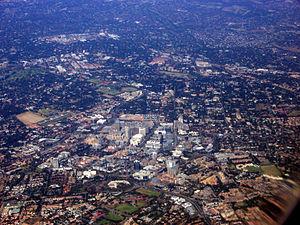
Sandton est un faubourg en banlieue de la ville de Johannesbourg dans la province de Gauteng en Afrique du Sud.